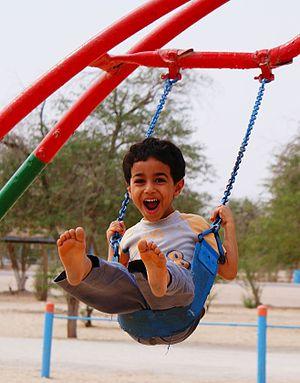
La balançoire est un jeu, généralement de plein air, qui consiste à se balancer sur une planche accrochée à un portique. Une balançoire traditionnelle se compose d'un siège suspendu à deux cordes. On en trouve dans les jardins d'enfants, et parfois dans les cirques.